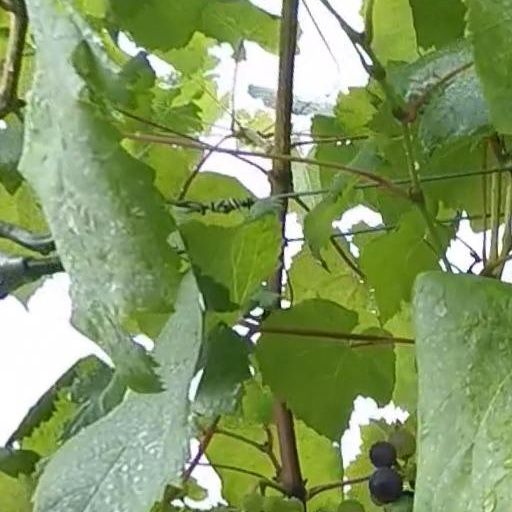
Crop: grape